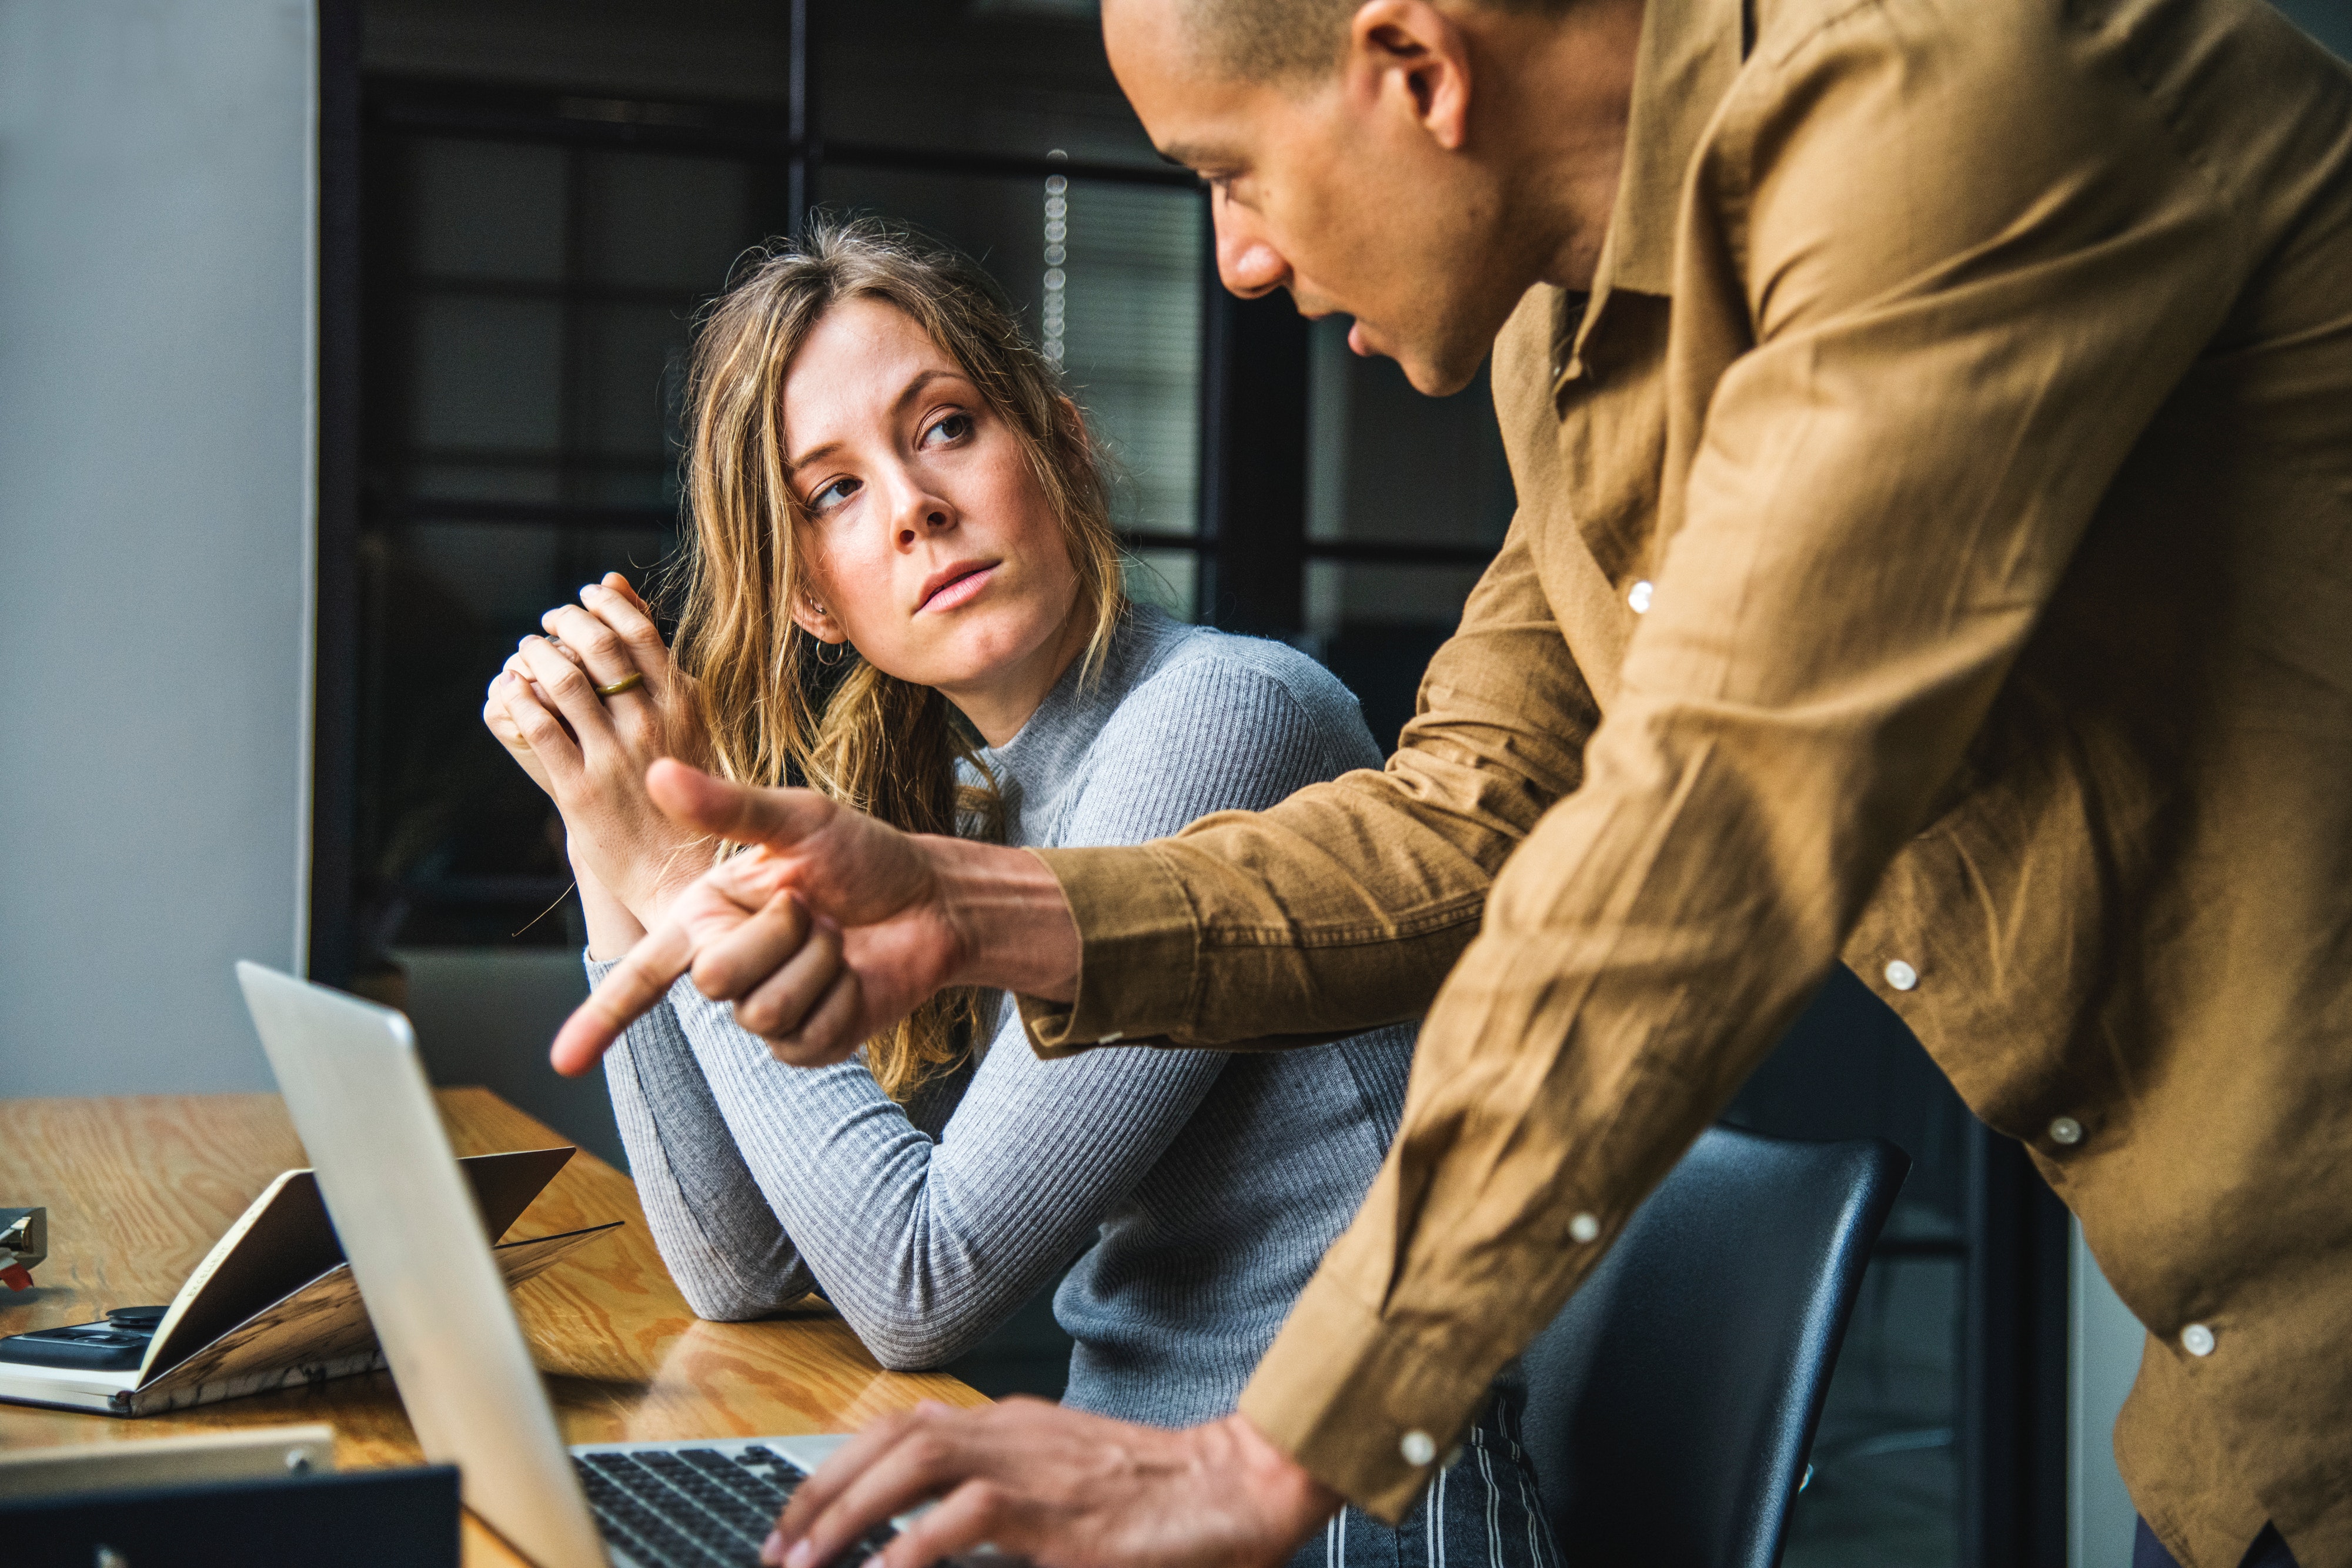
hand, conversation, adaptation, job, photography, gesture, white collar worker, sitting